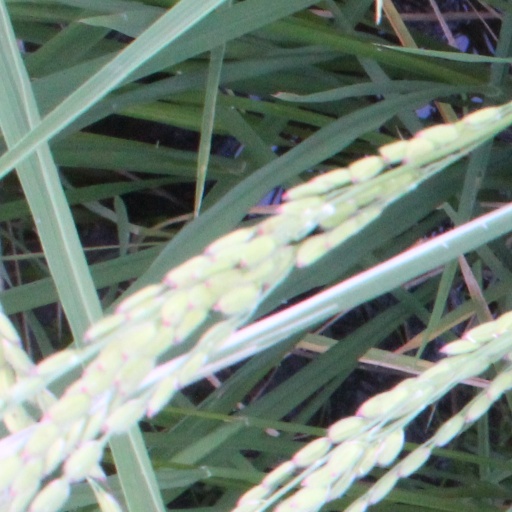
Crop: rice